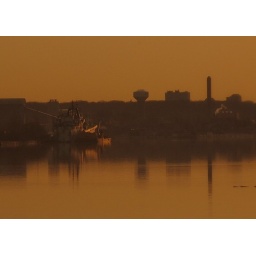
boat in golden hue